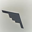
Label: airplane